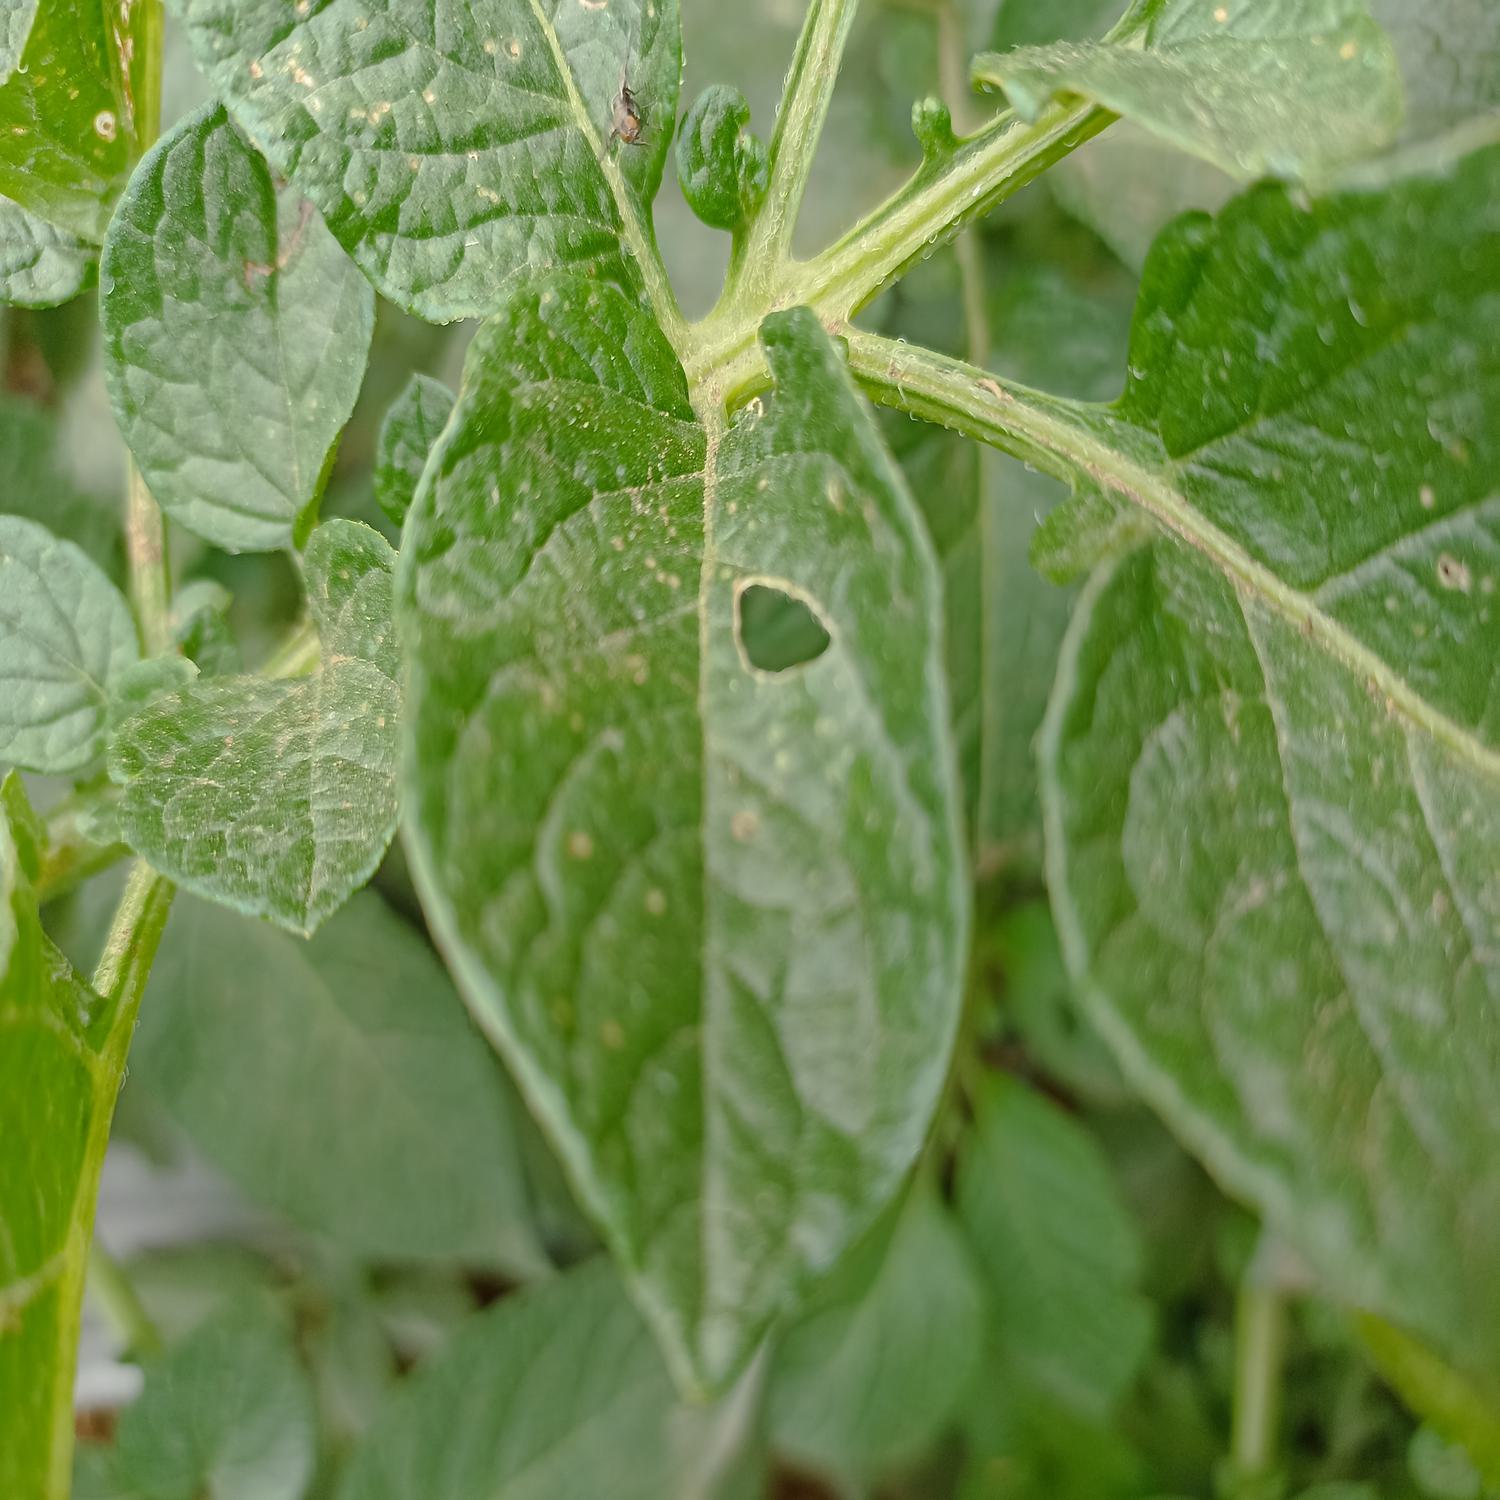
Label: Pest